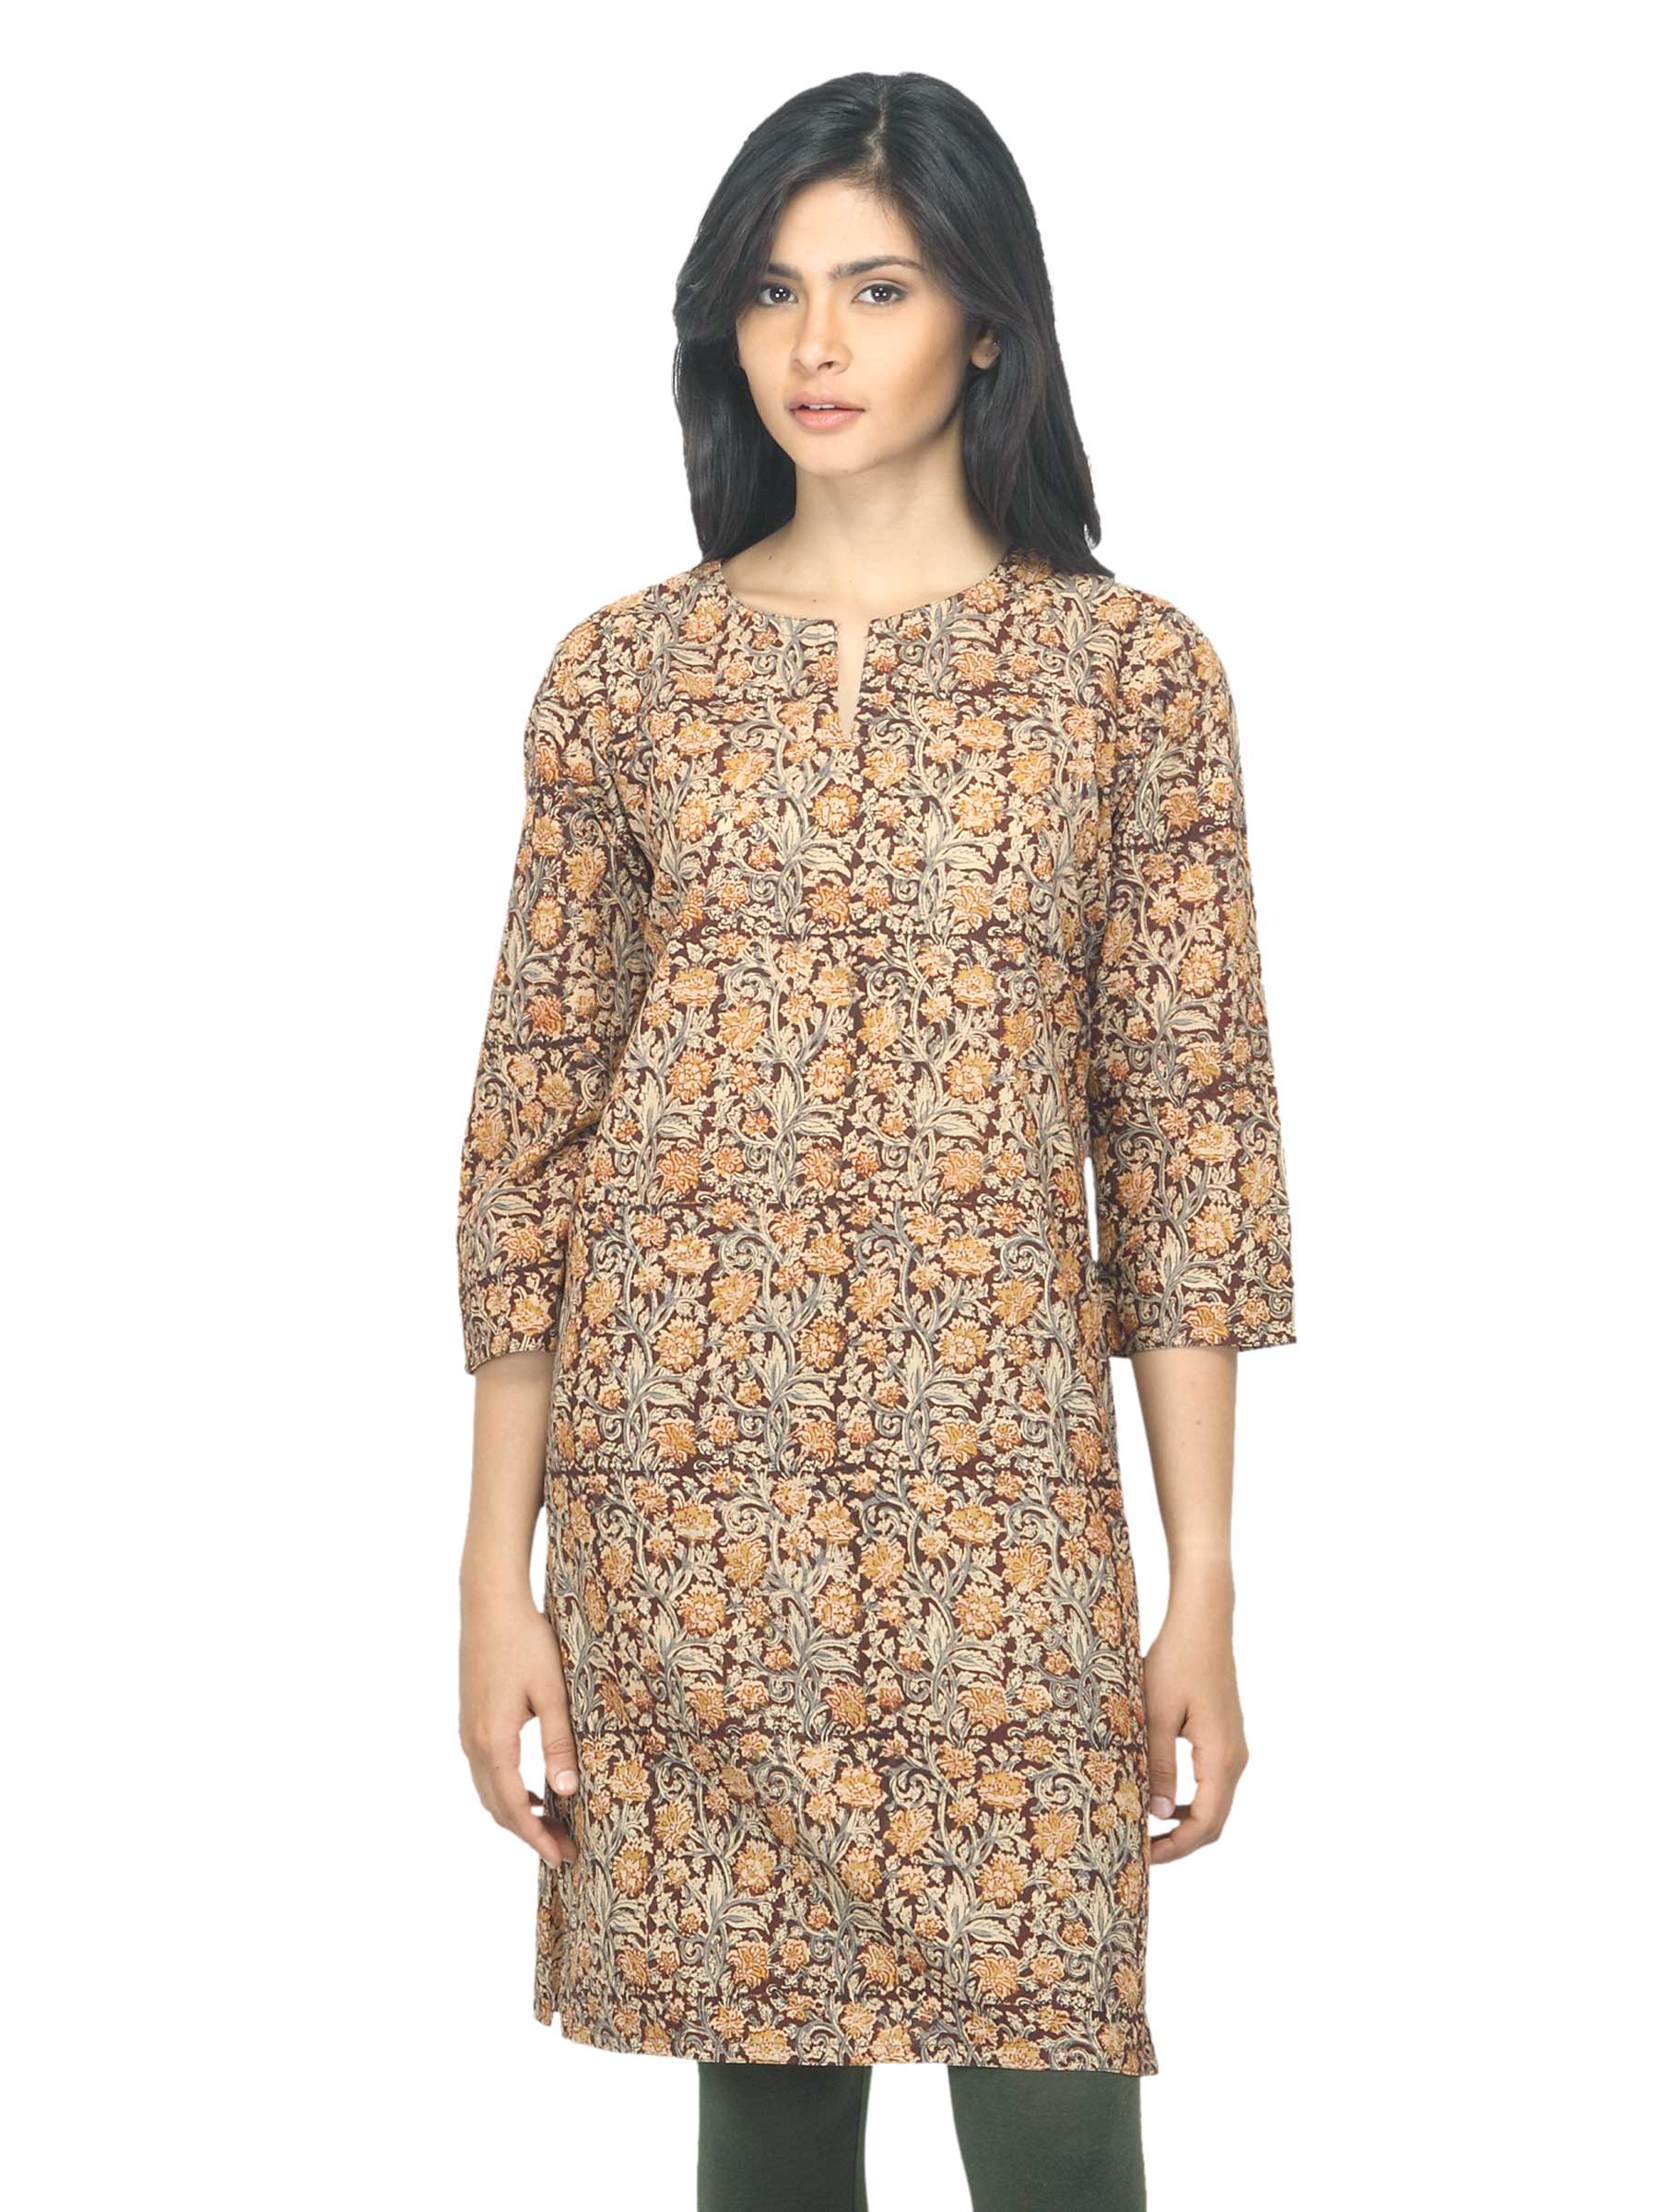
Fabindia Women Printed Maroon Kurta
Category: Apparel / Topwear / Kurtas
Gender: Women
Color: Maroon
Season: Summer 2012
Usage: Ethnic